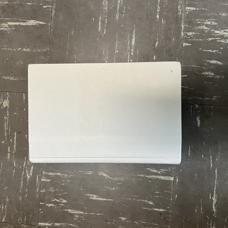
Label: nocover-floor